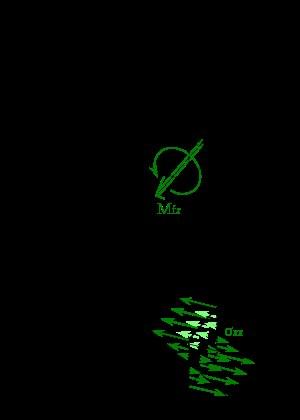
La théorie des poutres est un modèle utilisé dans le domaine de la résistance des matériaux. On utilise deux modèles :
En physique, la flexion est la déformation d'un objet sous l'action d'une charge. Elle se traduit par une courbure. Dans le cas d'une poutre, elle tend à rapprocher ses deux extrémités. Dans le cas d'une plaque, elle tend à rapprocher deux points diamétralement opposés sous l'action.